Sonex Aircraft SubSonex

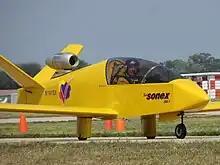
SubSonex JSX-1 demonstration flight

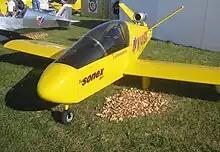
JSX-1 prototype

The JSX-1 is a single place, single engine jet aircraft similar in design to an Onex, with a Waiex style Y tail, fixed main landing gear and a retractable nosewheel. Introduced at AirVenture 2009, it is powered by a Czech-built PBS TJ100 turbojet engine mounted above the aft fuselage, with the exhaust exiting between the Y-tail. It achieved first engine test runs in December 2009. The engine produces 1100 N (240 lb) of thrust. Originally developed with only a central mono pod wheel, tail wheel and small wing tip outriggers, the prototype exhibited directional controllability problems during taxi tests. It was flight tested by jet-sailplane performer Bob Carlton in August 2011.